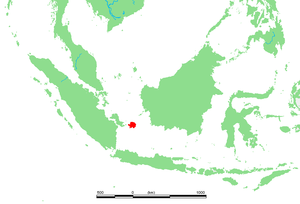
L'histoire des mines d'étain, l'un des grands métaux non ferreux qui fut le plus utilisé dans le Préhistoire et l'Antiquité, avant de jouer très tôt un rôle important dès le début de la révolution industrielle.
Belitung, connue autrefois sous son nom anglais et néerlandais de Billiton, est une île d'Indonésie située au large de la côte orientale de Sumatra, dans la mer de Java. L'île était réputée pour son poivre et son étain.